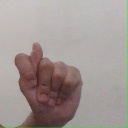
अक्षर: ट